Southampton town walls

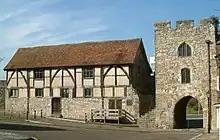
The Tudor Merchants Hall (l) and the West Gate (r)

By the 12th century, Southampton was an important trading port with trade routes to Normandy, the Levant and Gascony. Both the town and castle played an important role in this trade, in part forming a warehouse for the king's imports, this process being managed by a Crown Bailiff. The former castle hall was turned into a subterranean vault in the 13th century, probably for storing wine. Stone houses, often combining accommodation and storage facilities, began to be built in Southampton by the wealthiest merchants, particularly in the prosperous western and southern parts of the town, but these properties could not be easily defended against attack.